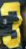
Number: 3